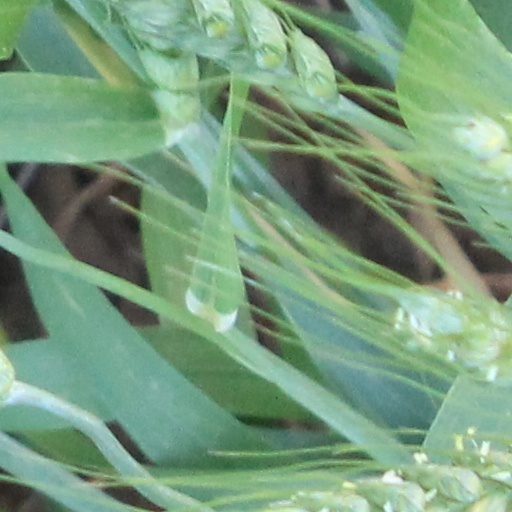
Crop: wheat